Jean Parker

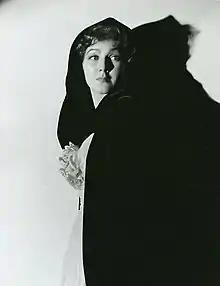
Parker photographed by George Hurrell, 1935

Following a successful screen test, Parker was signed to MGM and given her stage name of Jean Parker. She made her feature film debut in the drama "Divorce in the Family" (1932), followed by an uncredited role in "Rasputin and the Empress" (1932). She subsequently appeared in minor roles in the political fantasy film "Gabriel Over the White House" (1933), and the drama "The Secret of Madame Blanche" (also 1933).